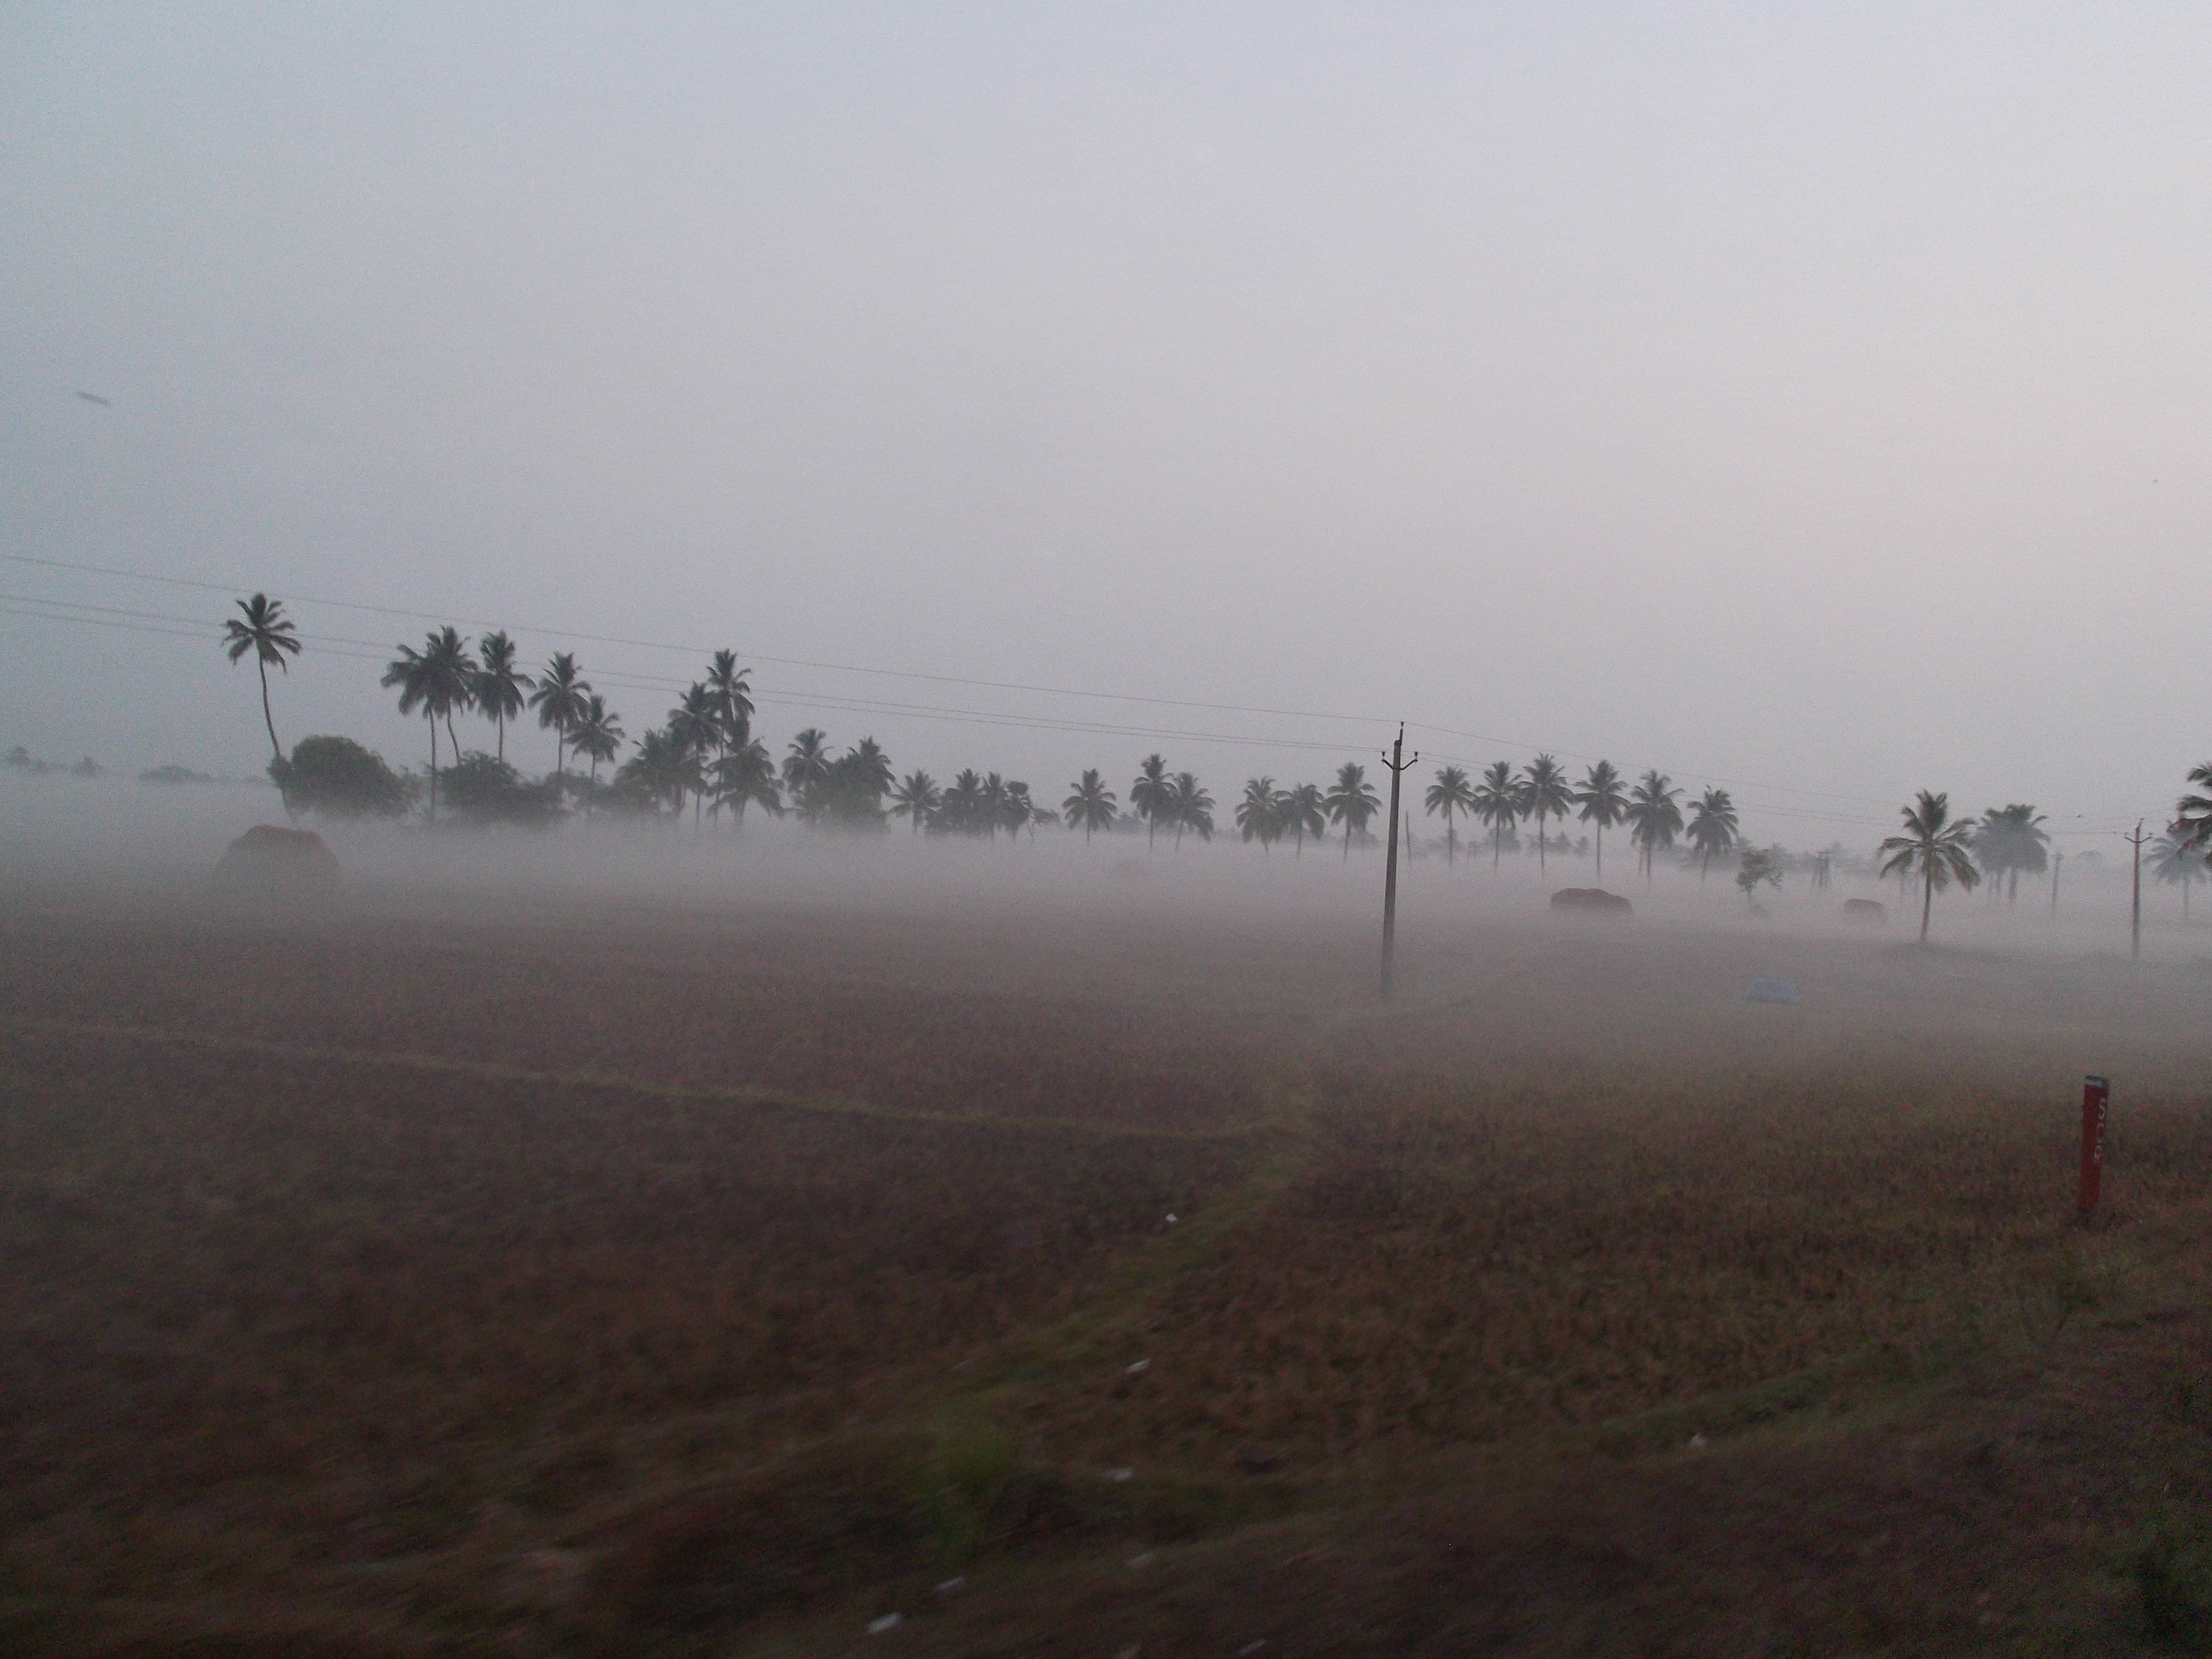
horizon, fog, mist, morning, hill, wind, dawn, weather, haze, plain, drizzle, atmospheric phenomenon, atmosphere of earth